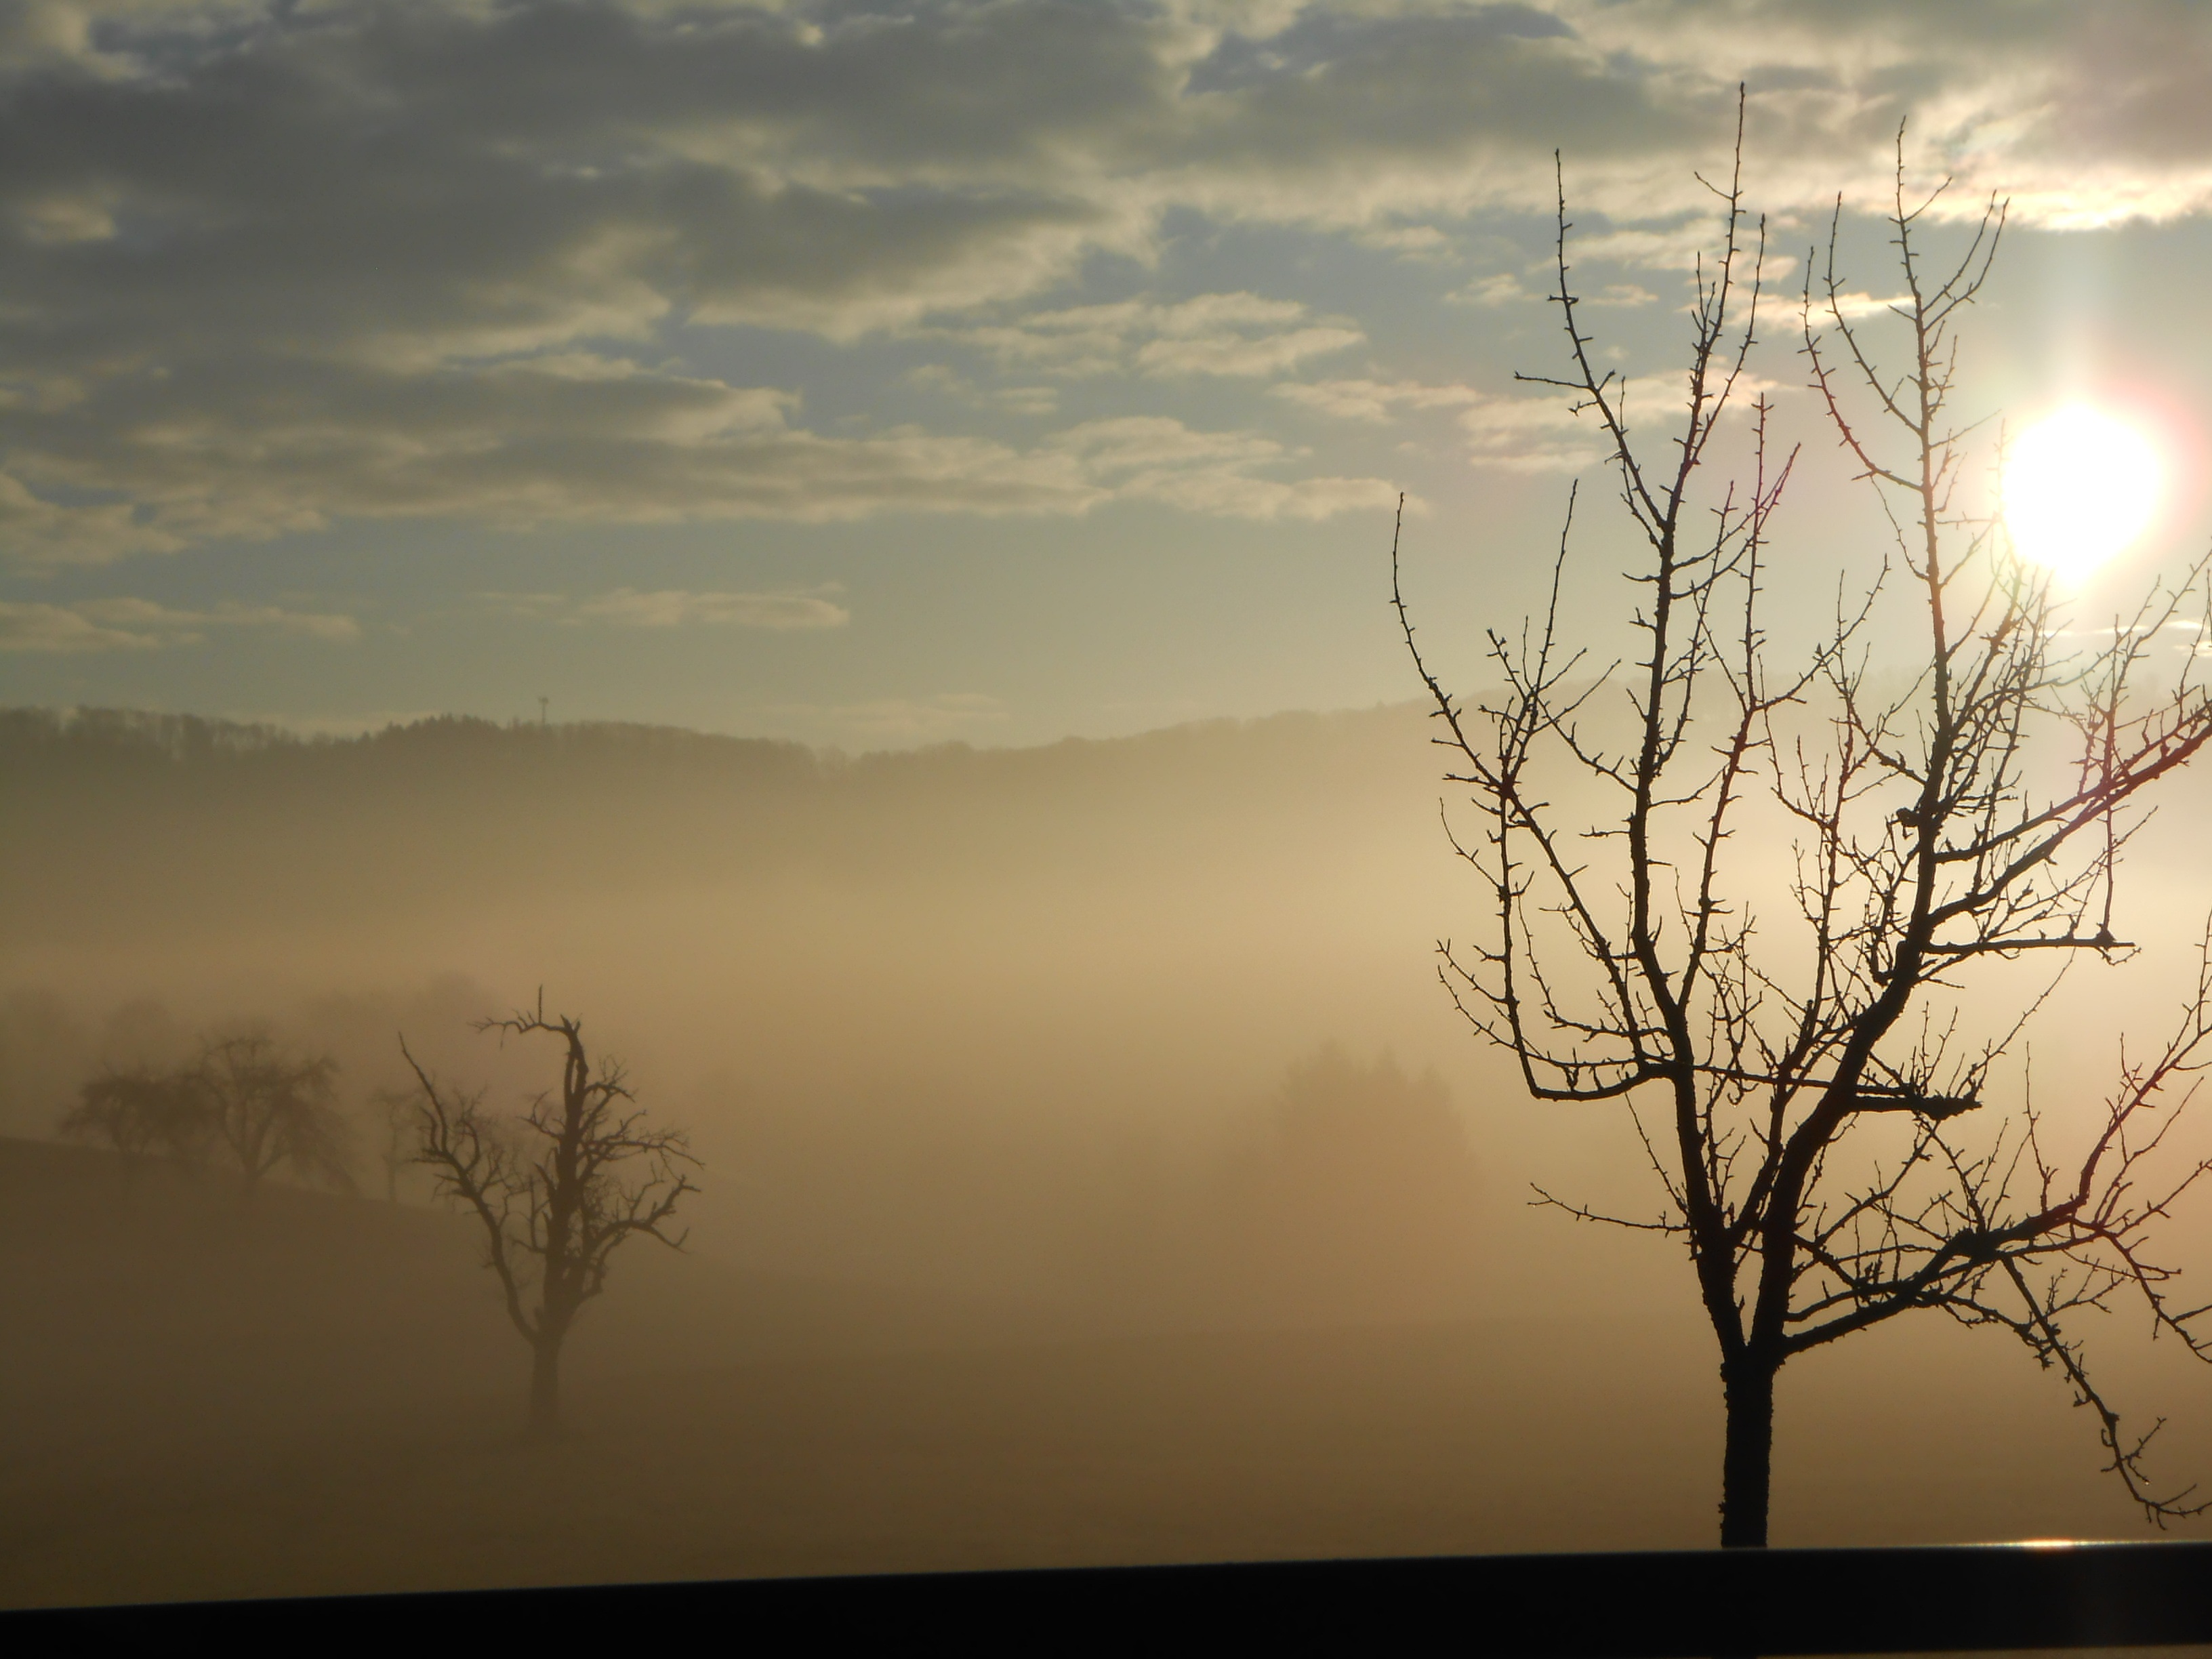
landscape, tree, nature, horizon, branch, cloud, sky, sun, fog, sunrise, sunset, mist, sunlight, morning, dawn, atmosphere, dusk, evening, reflection, weather, haze, lane, clouds, mood, back light, morning sun, atmospheric phenomenon, woody plant